Sigvard Löfgren

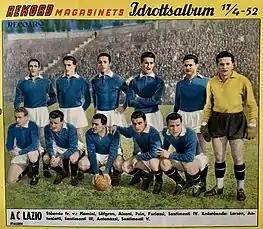
A line-up of S.S. Lazio in the 1951–1952 season. From left to right, standing: Flamini, Sigvard "Sigge" Löfgren, Alzani, Fuin, Furiassi, Sentimenti IV; crouched: Ragnar Larsen, Antoniotti, Sentimenti III, Antonazzi and Sentimenti V.

Sigvard "Sigge" Löfgren (12 April 1928 – 21 April 1996), also known as Sigfrid Löfgren, was a Swedish footballer who played as a midfielder.